Liviu Ciulei

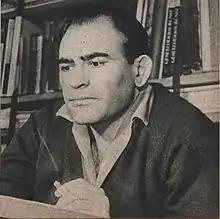
Liviu Ciulei in 1963

Liviu Ciulei (7 July 1923 – 24 October 2011) was a Romanian theater and film director, film writer, actor, architect, educator, costume and set designer. During a career spanning over 50 years, he was described by "Newsweek" as "one of the boldest and most challenging figures on the international scene".